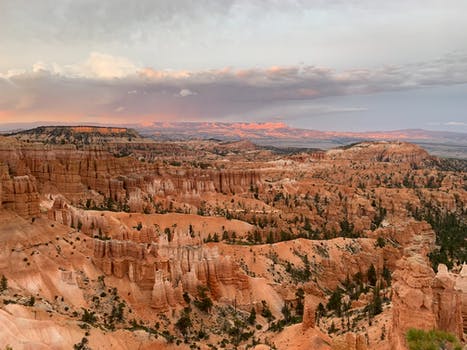
Label: No Watermark